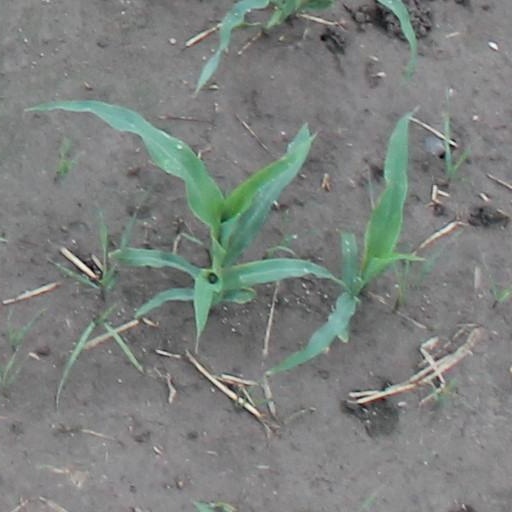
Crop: maize; corn